Fall of Mosul

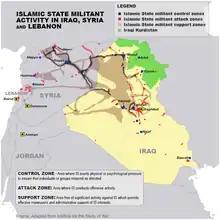
Areas of IS control and activity in Syria and Iraq by May 2015

On 11 June, ISIL insurgents entered the oil refinery town of Baiji, seizing and setting its main courthouse and police station on fire. The militants, who were travelling in a group of around 60 vehicles, also took control of the Baiji prison and freed all the inmates within. Local residents told members of the media that ISIL sent a group of local tribal chiefs ahead of them, trying to convince the 250 guards at the oil plant to withdraw. Soldiers and police were also warned to leave the area. Al Jazeera claimed that later that day, militants retreated from Baiji after reinforcements from the Iraqi Army's Fourth Armored Division arrived in the city.